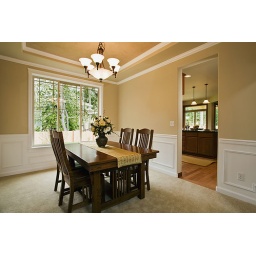
SB80 CR pointed into corner, SB80 in kitchen on floor and 580EX pointed in w/cap